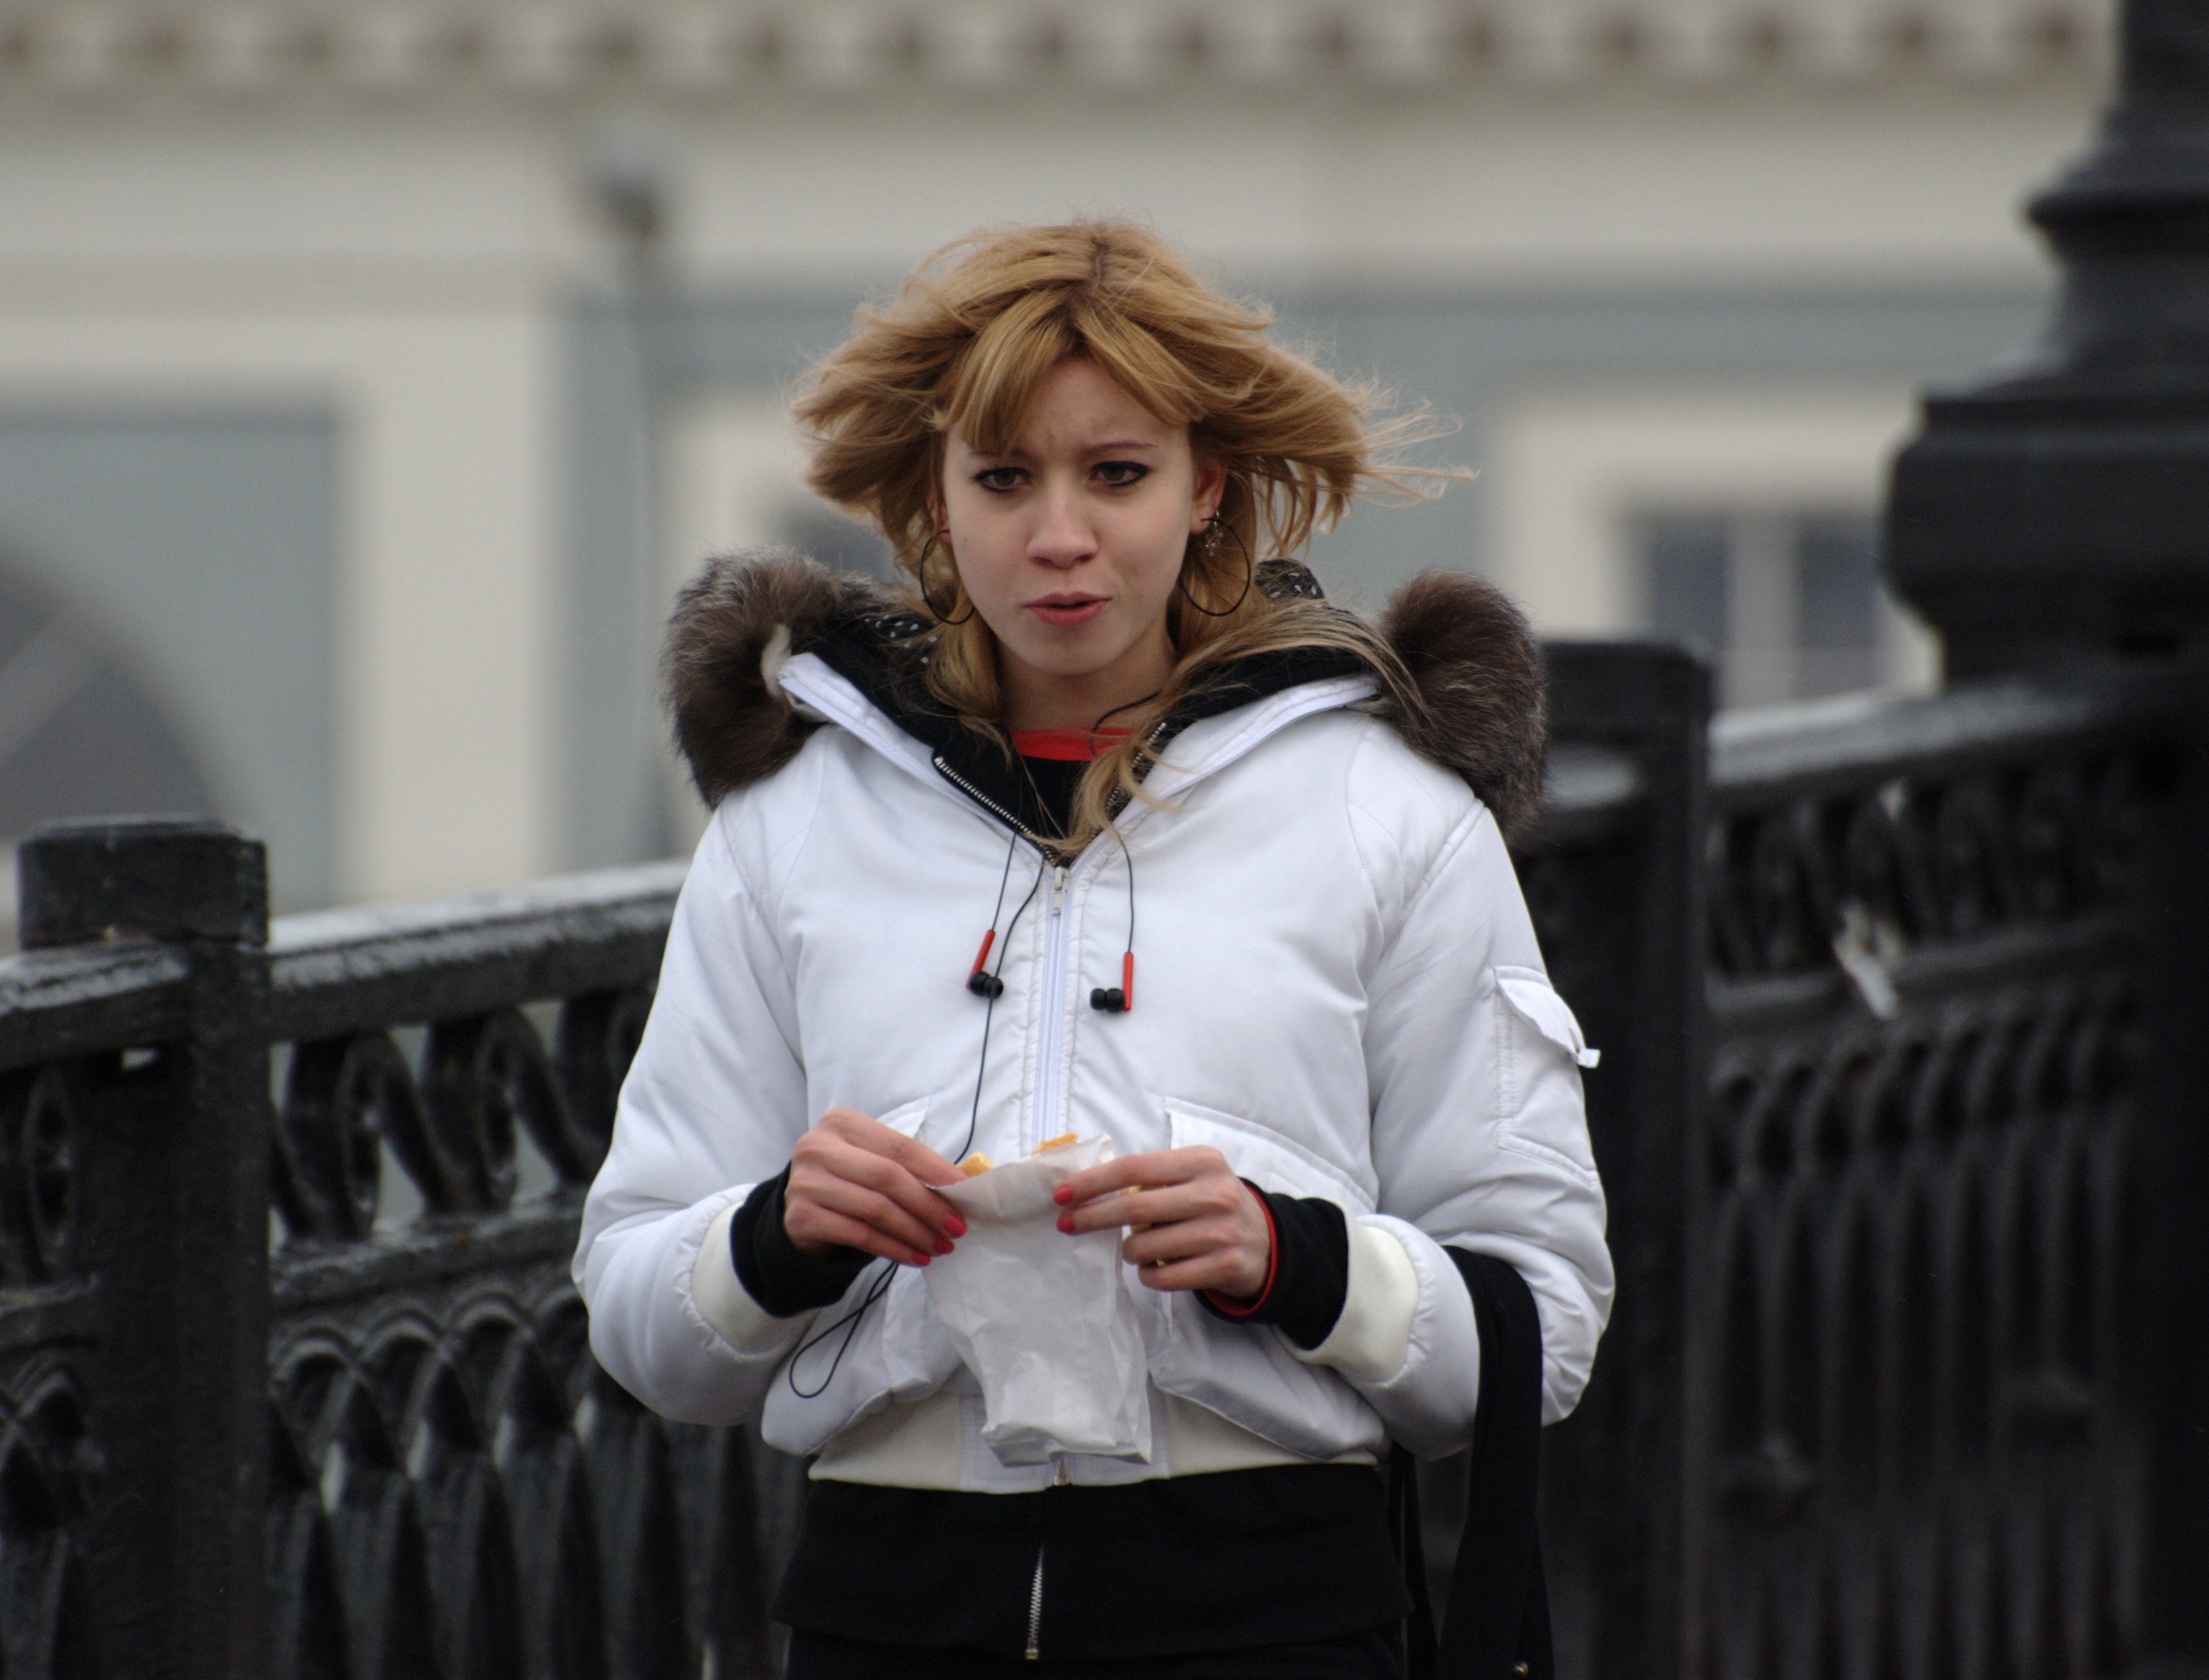
fur, model, spring, fashion, nikon, clothing, lady, abigfave, d80, nikond80, impressedbeauty